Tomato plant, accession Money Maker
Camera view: tilt-top (135 deg); turntable rotation: 0 degrees
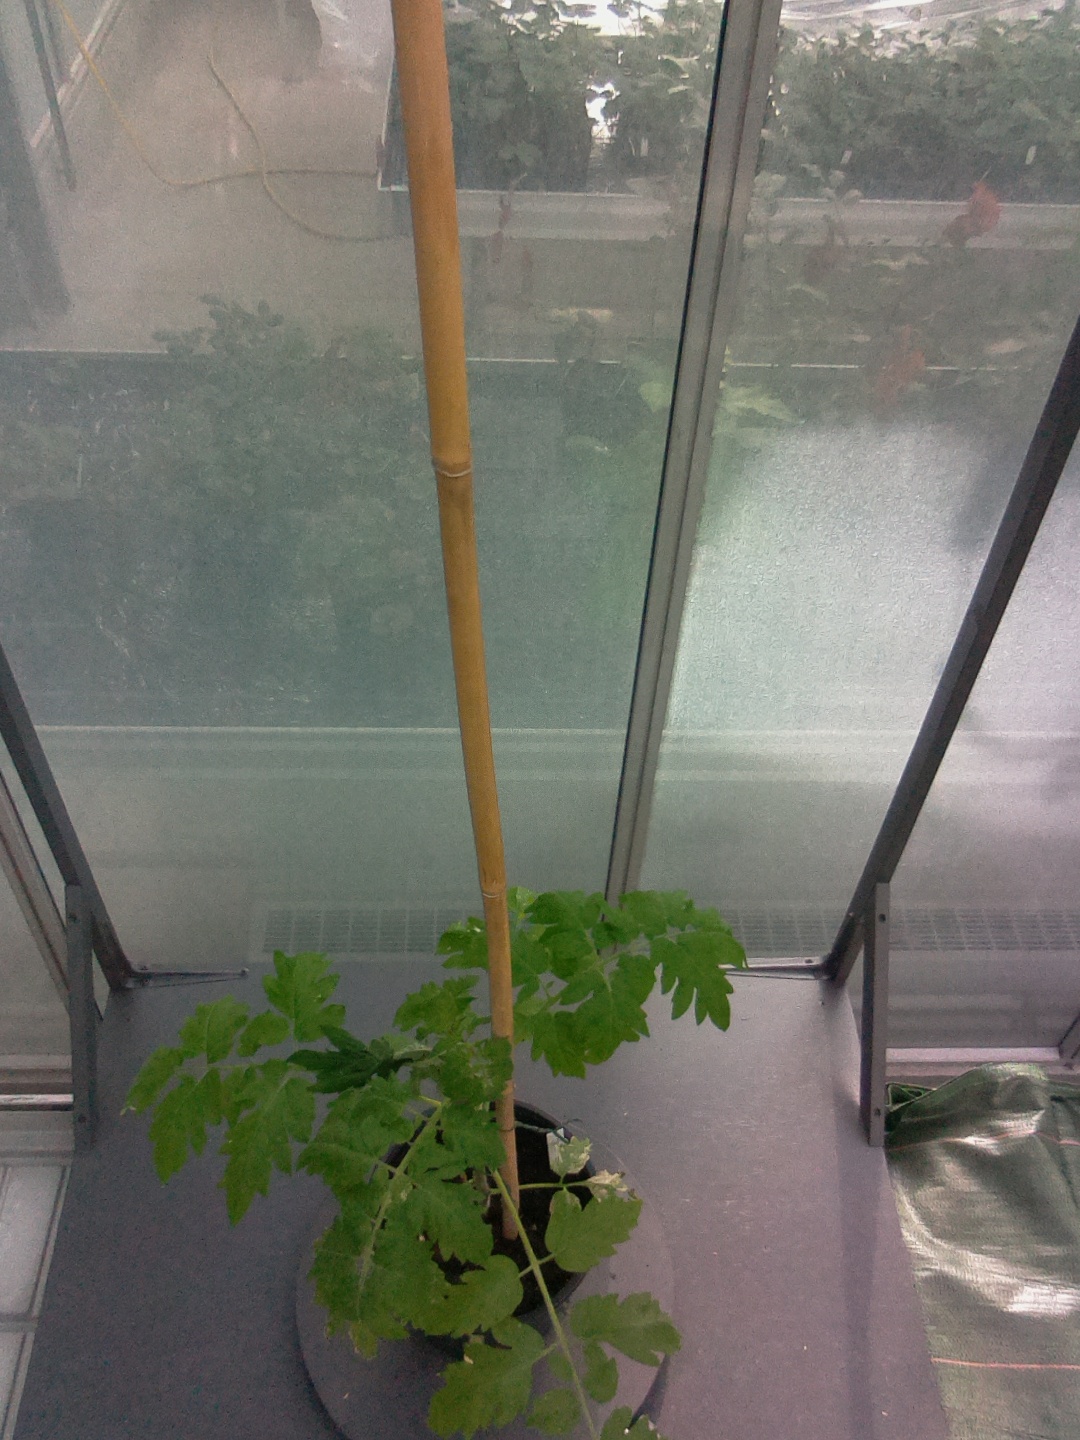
BBCH growth stage 14: 8 of true leaves visible